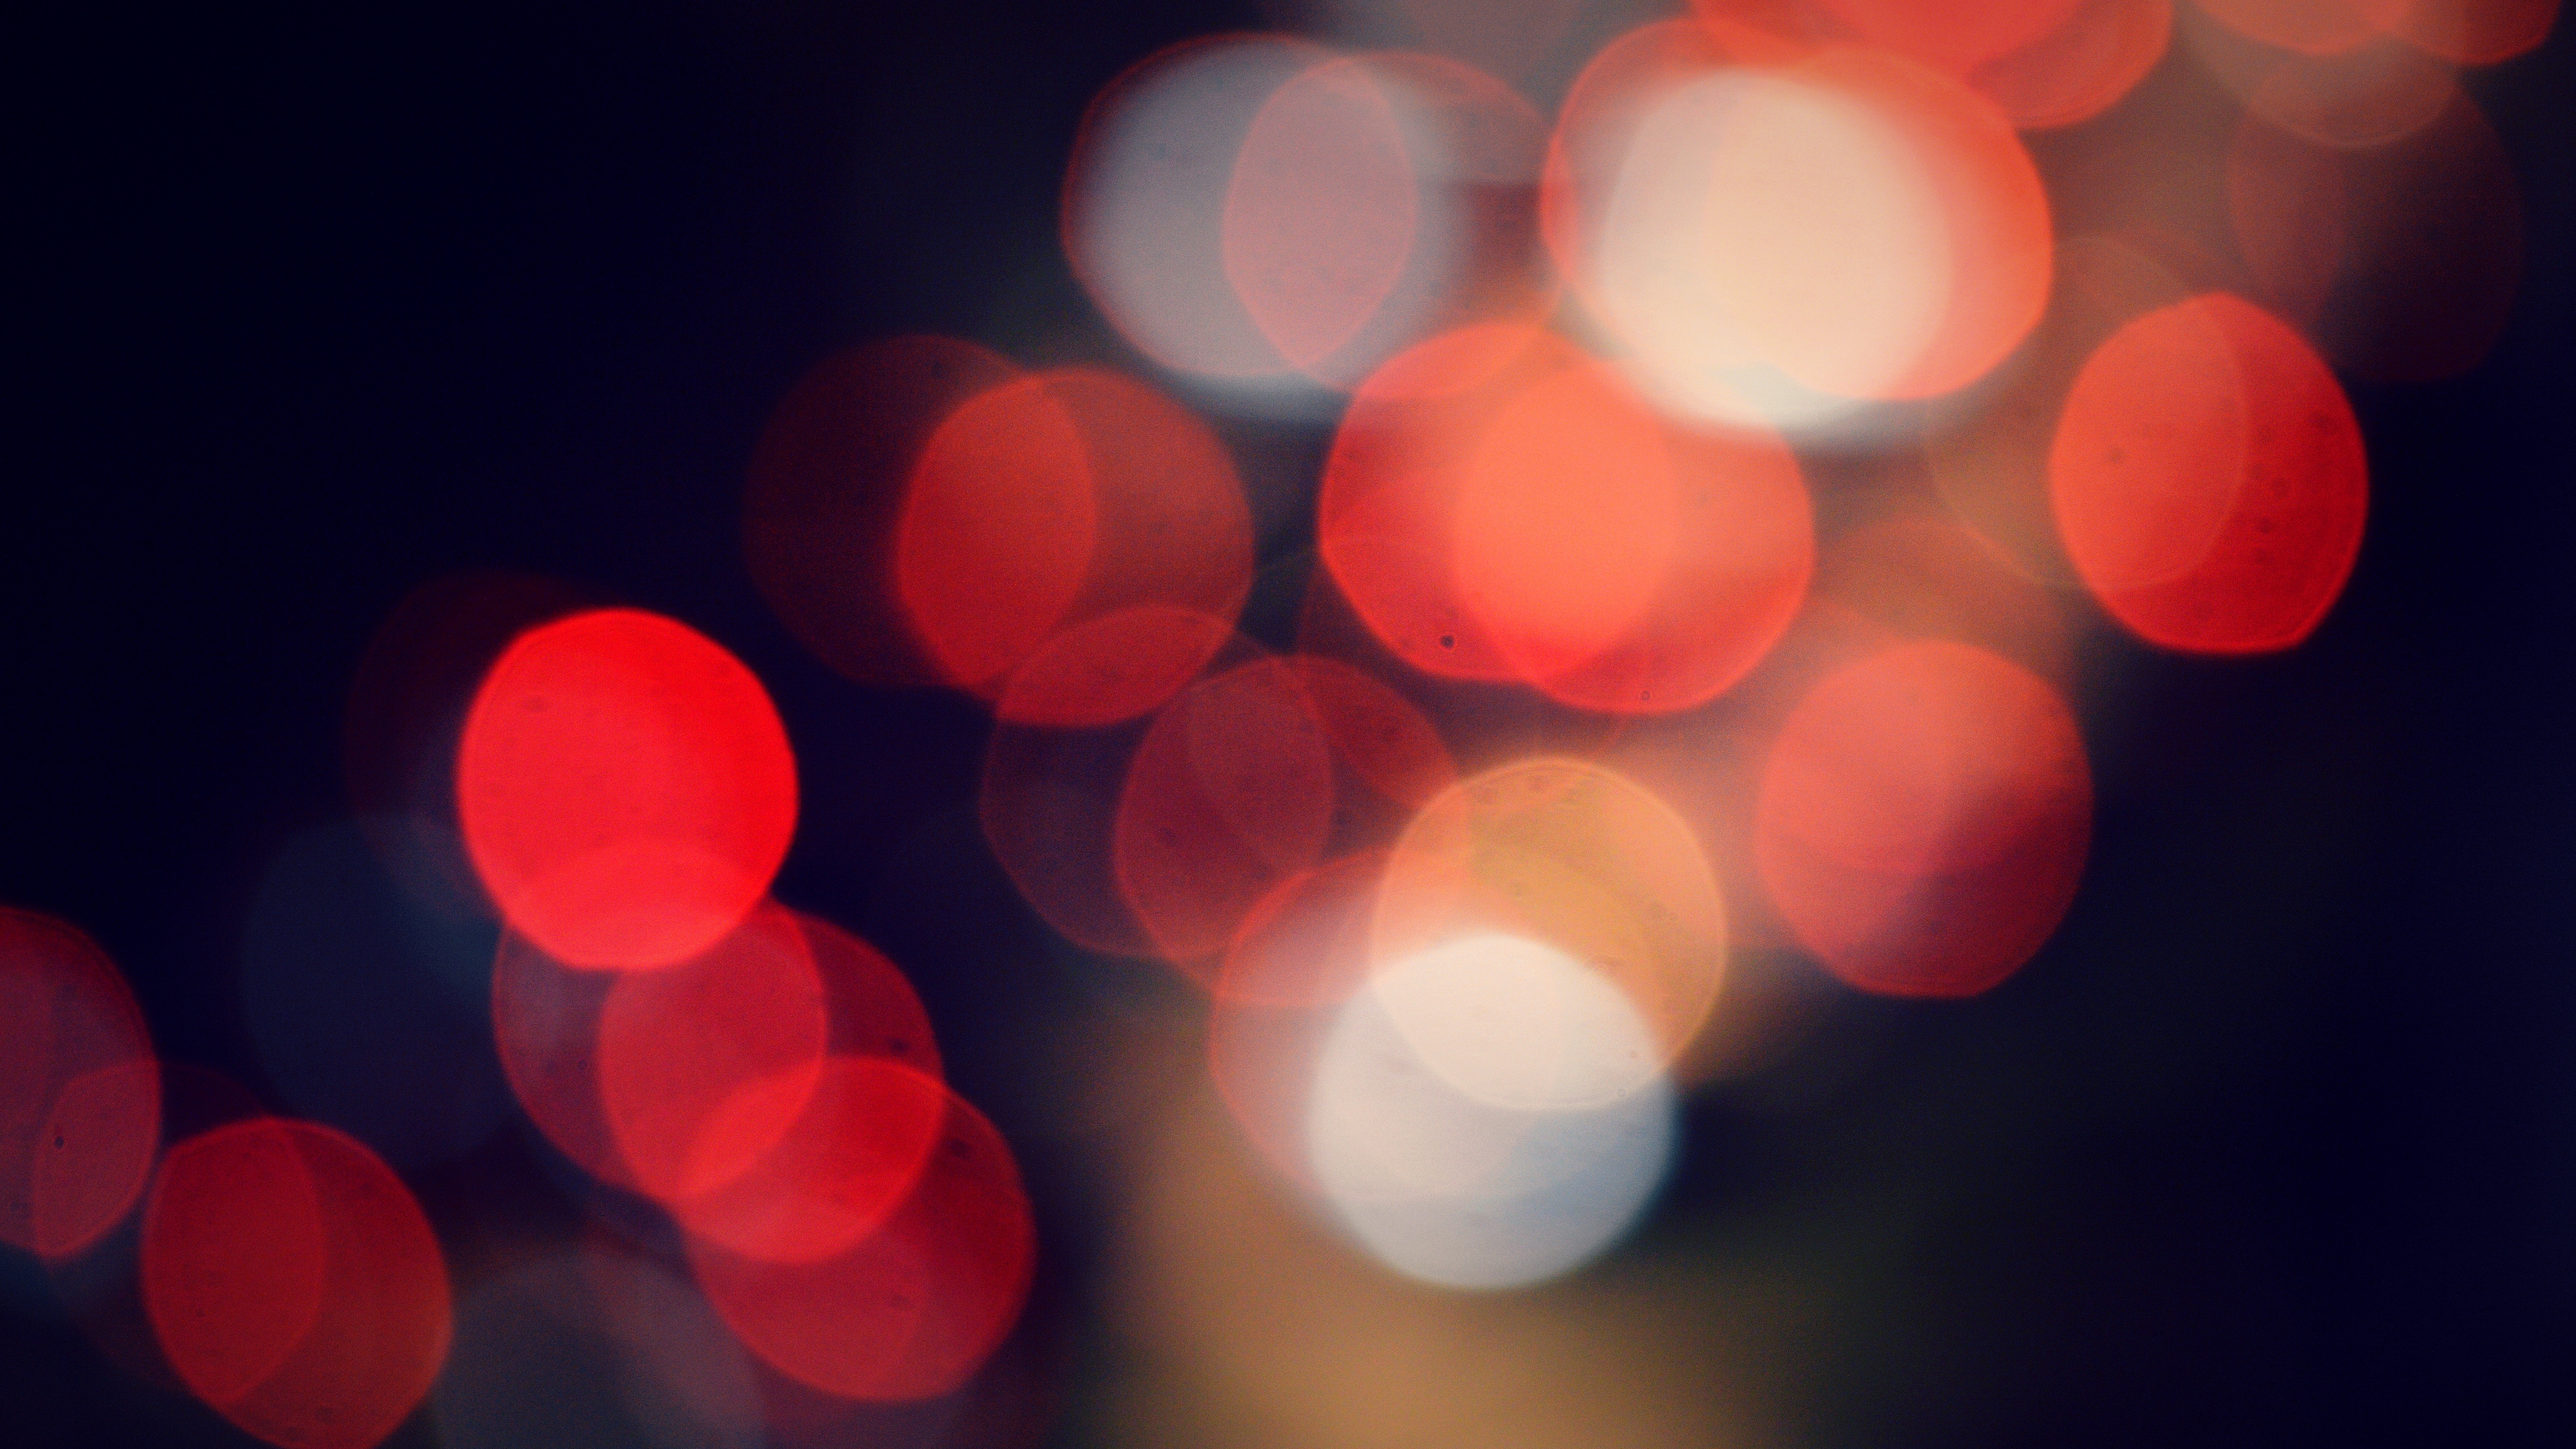
light, petal, red, color, pink, lighting, circle, shape, macro photography